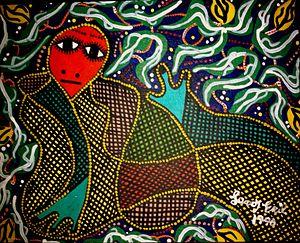
Levoy Exil, peintre haïtien né le 7 décembre 1944 à Soisson-la-Montagne à Haïti, est un peintre vaudou.